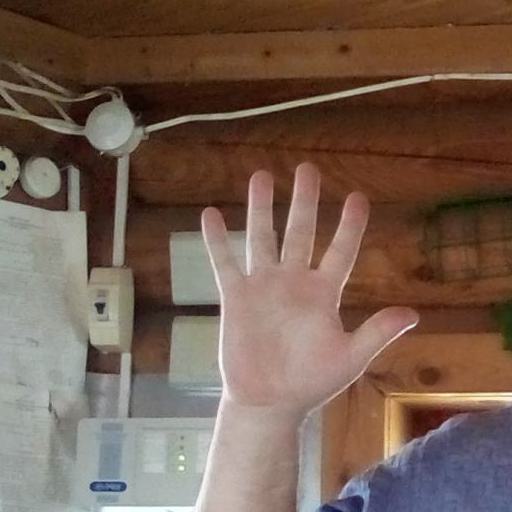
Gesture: palm